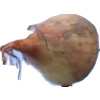
Label: onion